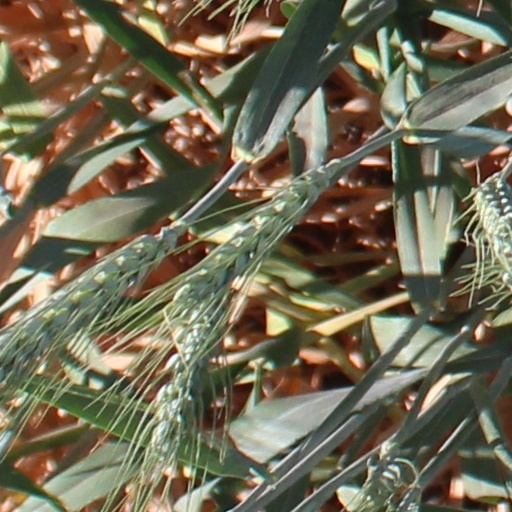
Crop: wheat